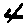
Label: 4